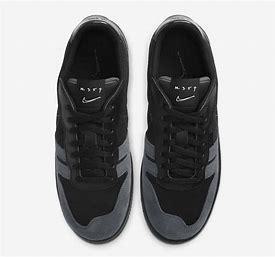
Brand: Nike
Model: Squash Type